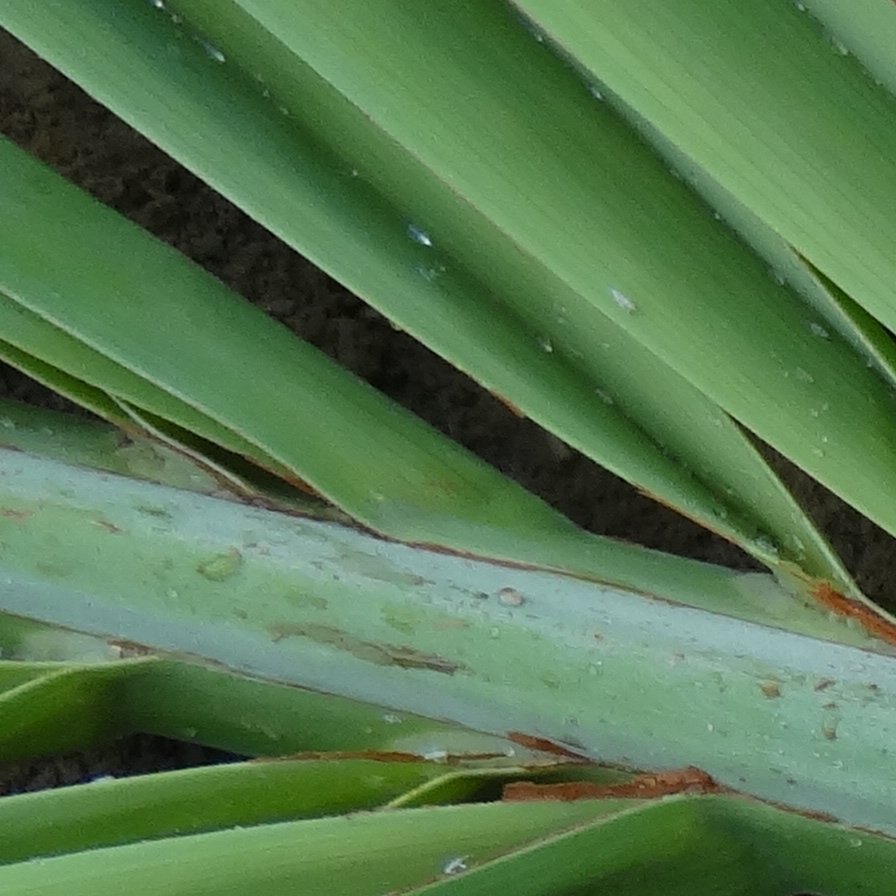
Label: Dubas